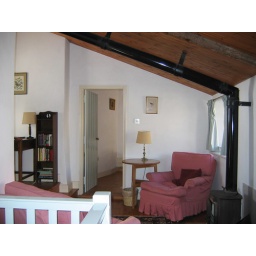
Upstairs sitting room with stairwell at left and the longest stove pipe we've seen in a Landmark!